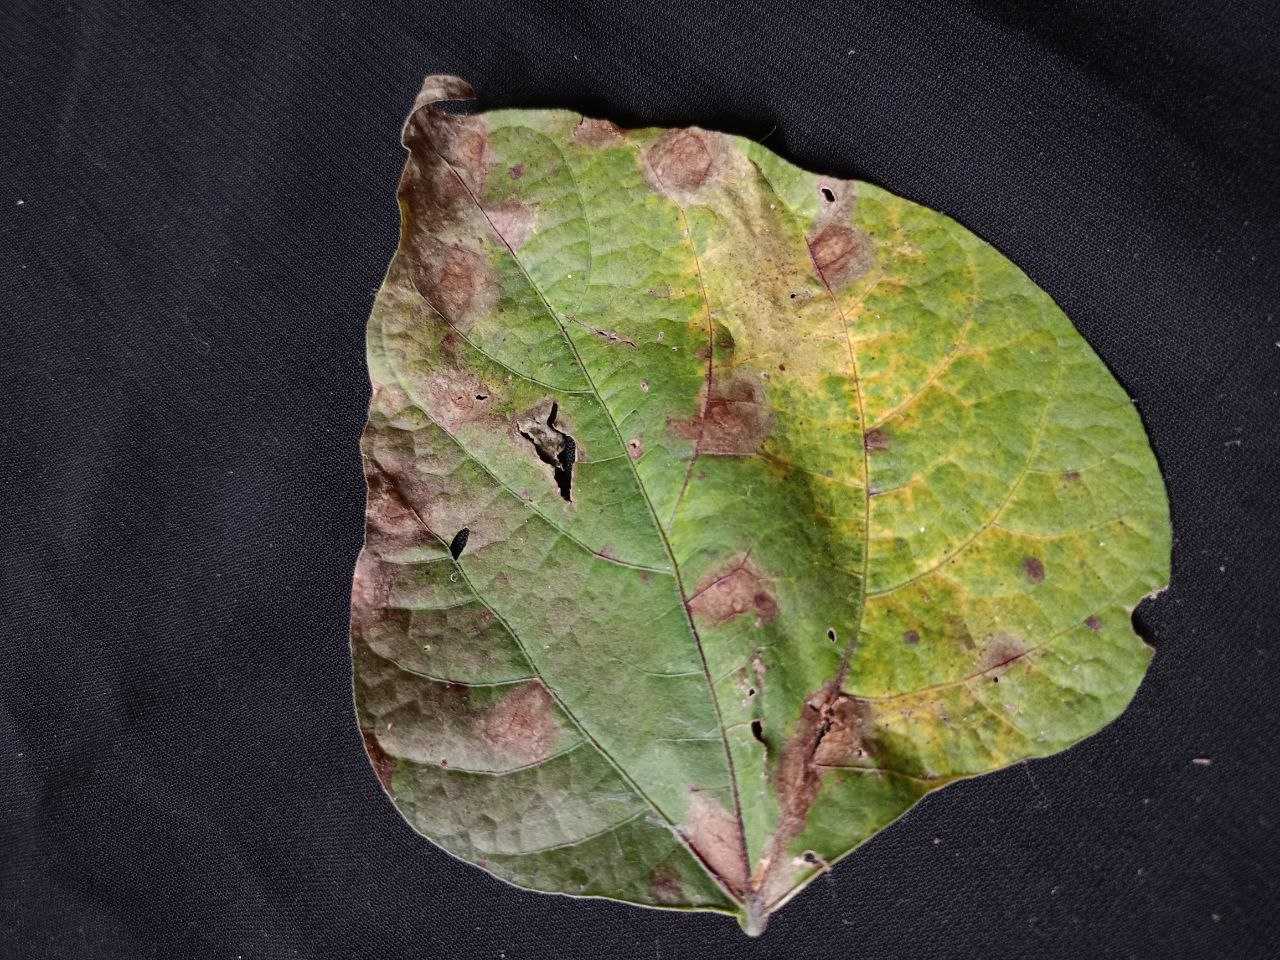
Crop: bean
Leaf condition: Blight